Edward Lovett Pearce

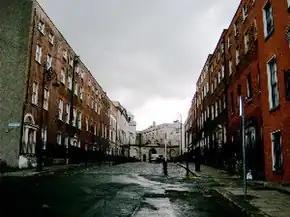
Henrietta Street – one of Dublin's oldest Georgian streets, Edward Lovett Pearce is known to have designed at least two of the houses here.

Following a famine in 1727, an Obelisk at Stillorgan, attributed to Pearce, was erected as a memorial to those who had perished. This granite monument, over 100 feet high, contains in its base a large vaulted hall from which rises a staircase leading to a viewing platform. The attribution to Pearce is probable, although the monument is in an almost avant-garde neoclassical style, with Egyptian influences; however Pearce was living in the parish at this time in a house known as The Grove. This large house (subsequently known as Tigh Lorcain Hall) was replaced by the Stillorgan Bowling Alley in 1963.